Opera

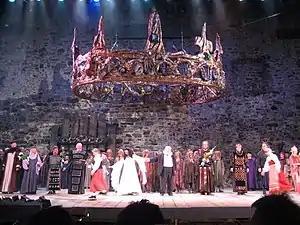
"Macbeth" at the Savonlinna Opera Festival in St. Olaf's Castle, Savonlinna, Finland, in 2007

Opera is a form of Western theatre in which music is a fundamental component and dramatic roles are taken by singers. Such a "work" (the literal translation of the Italian word "opera") is typically a collaboration between a composer and a librettist and incorporates a number of the performing arts, such as acting, scenery, costume, and sometimes dance or ballet. The performance is typically given in an opera house, accompanied by an orchestra or smaller musical ensemble, which since the early 19th century has been led by a conductor. Although musical theatre is closely related to opera, the two are considered to be distinct from one another.